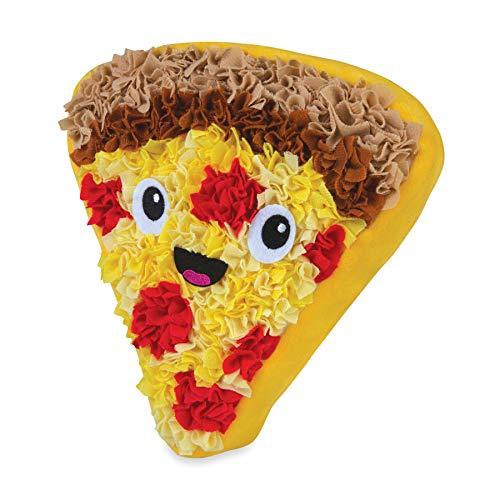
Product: Orb Plushcraft Pizza Pillow
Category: Toys & Games | Arts & Crafts | Craft Kits
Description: Mess-free.
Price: $15.65
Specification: ProductDimensions:7.5x3x12inches|ItemWeight:3.52ounces|ShippingWeight:7.5ounces(Viewshippingratesandpolicies)|ASIN:B07QKW8YWV|Itemmodelnumber:125585-00|Manufacturerrecommendedage:5yearsandup